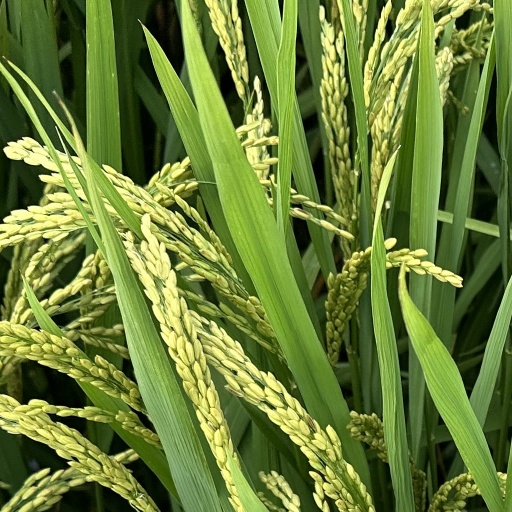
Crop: rice